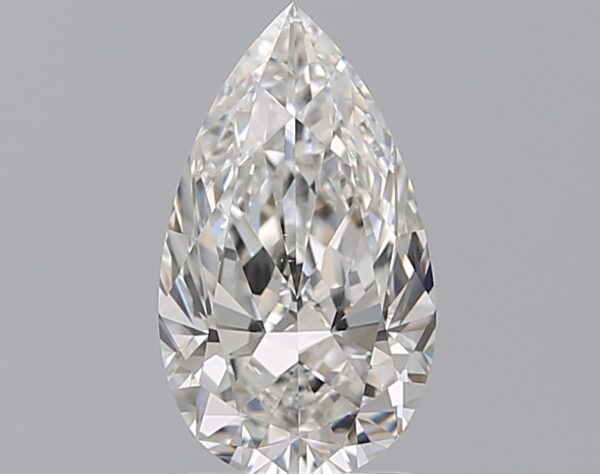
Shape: pear
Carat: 1.51
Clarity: VS2
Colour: F
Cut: EX
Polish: EX
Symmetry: EX
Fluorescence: M
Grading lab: GIA
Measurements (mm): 10.69 x 6.18 x 3.68